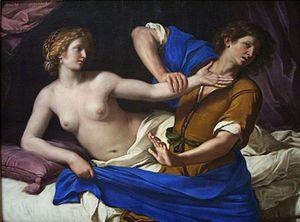
Joseph et la femme de Putiphar est un épisode biblique du Livre de la Genèse, ainsi que dans le Coran Sourate 12- Yusuf.